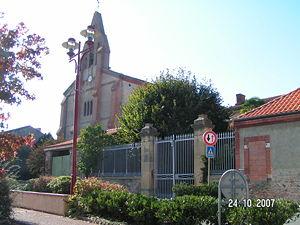
Églises possédant un clocher-mur, ou clocher à peigne, clocher-arcade ou campenard.
La liste des églises de la Haute-Garonne recense de manière exhaustive les églises situées dans le département français de la Haute-Garonne.
Saint-Julien-sur-Garonne, précédemment nommée Saint-Julien jusqu'en 2005, est une commune française située dans le département de la Haute-Garonne en région Occitanie.